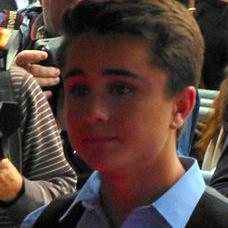
Age: 14